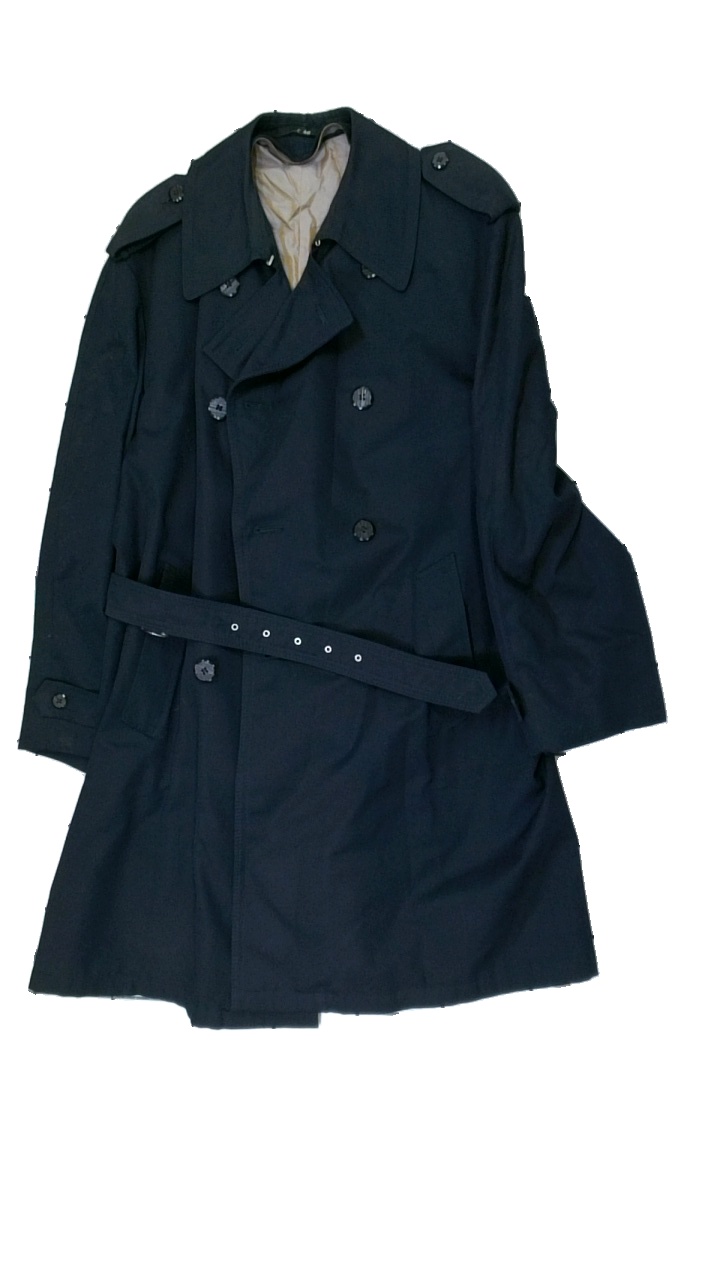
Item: Jacket (Ladies)
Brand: Melka (gammalt Svenskt)?
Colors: Blue, Beige
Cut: Regular
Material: Exterior: 52% cotton, 48% polyester; Lining: 66% viscose, 34% nylon
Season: All
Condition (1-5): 3
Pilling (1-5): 4
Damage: stained collar
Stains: Minor
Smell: Minor
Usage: Export
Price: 50-100